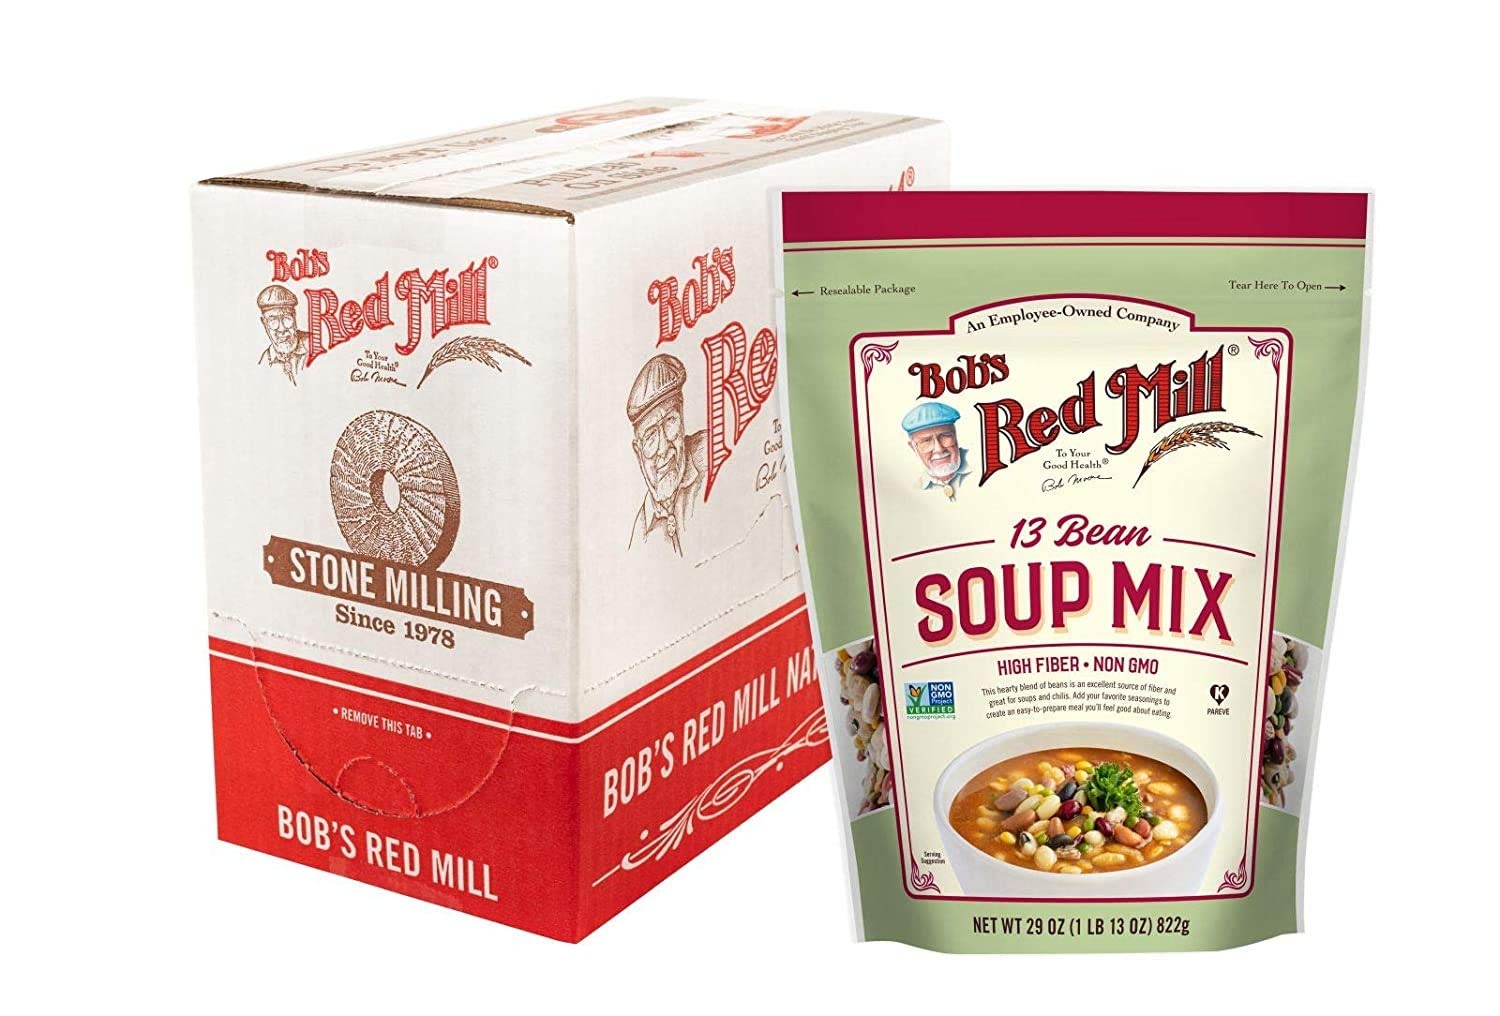
Item Name: Bob's Red Mill 13 Bean Soup Mix, 29 Ounce (Pack of 4)
Bullet Point 1: SOUP IS BETTER WITH BOB’S: This hearty blend of beans is an excellent source of fiber, and great for soups and chilis. Add your favorite seasonings to create an easy-to-prepare meal you’ll feel good about eating.
Bullet Point 2: EXCELLENT SOURCE OF FIBER: One serving provides 64% of your DV of fiber
Bullet Point 3: WHOLE GRAIN: This product is 100% whole grain. It includes all of the nutritious bran, germ and endosperm that whole grains offer
Bullet Point 4: NON-GMO: Non-GMO Project Verified; we’ve always been committed to sourcing raw materials that are not modified through genetic engineering
Bullet Point 5: BOB'S RED MILL: Make folks a little happier: it’s the idea that keeps our stone mills grinding to fill every bag with wholesome goodness
Product Description: Bob's Red Mill has dinner covered with 13 Bean Soup Mix. This mix is very easy to prepare, containing navy, black, red, pinto, garbanzo, great northern, kidney, baby lima and large lima beans; black-eyed, yellow split and green split peas; and brown and red lentils. No seasonings are added, so you can customize it to your taste!
Value: 4.0
Unit: Count

Price: 7.74